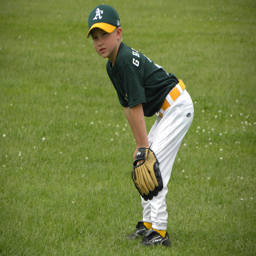
A little league pitcher standing in a field holding a catchers mitt.
A CHILD WITH BASEBALL GLOVES STANDING IN A FIELD.
The boy is a baseball player his uniform is green, yellow and white. His cap is green and yellow.
A young boy playing baseball in a green and white uniform.
A little boy stands ready to field in a baseball game.